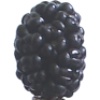
Label: Mulberry 1